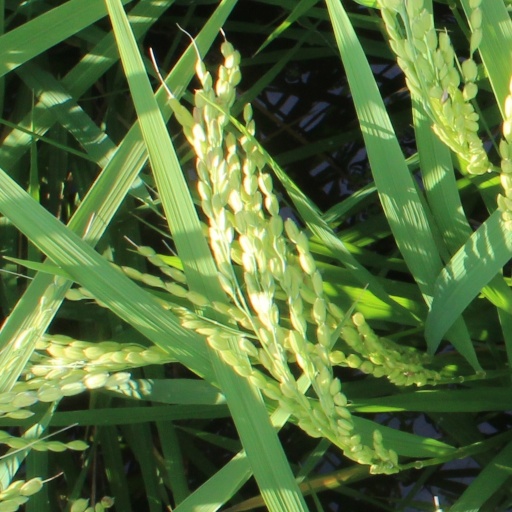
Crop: rice